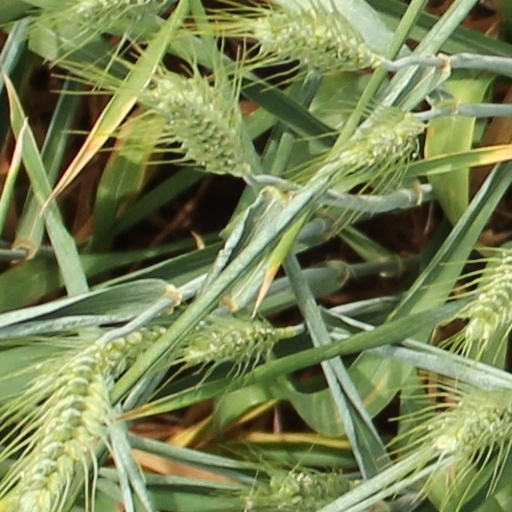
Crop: wheat